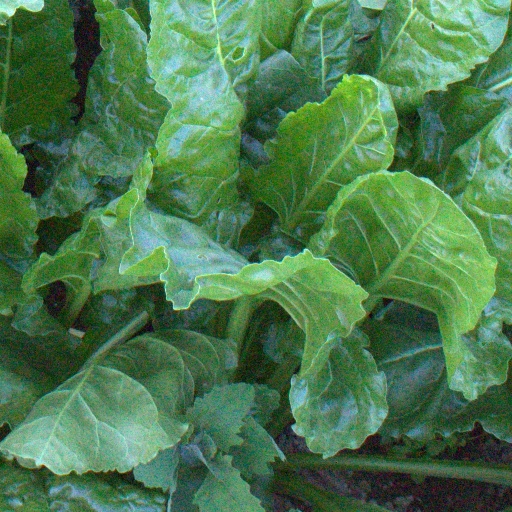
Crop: sugar beet